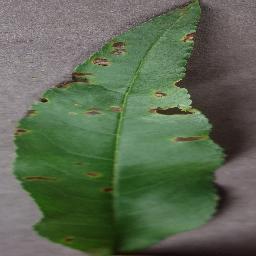
Label: Peach___Bacterial_spot